Khapse
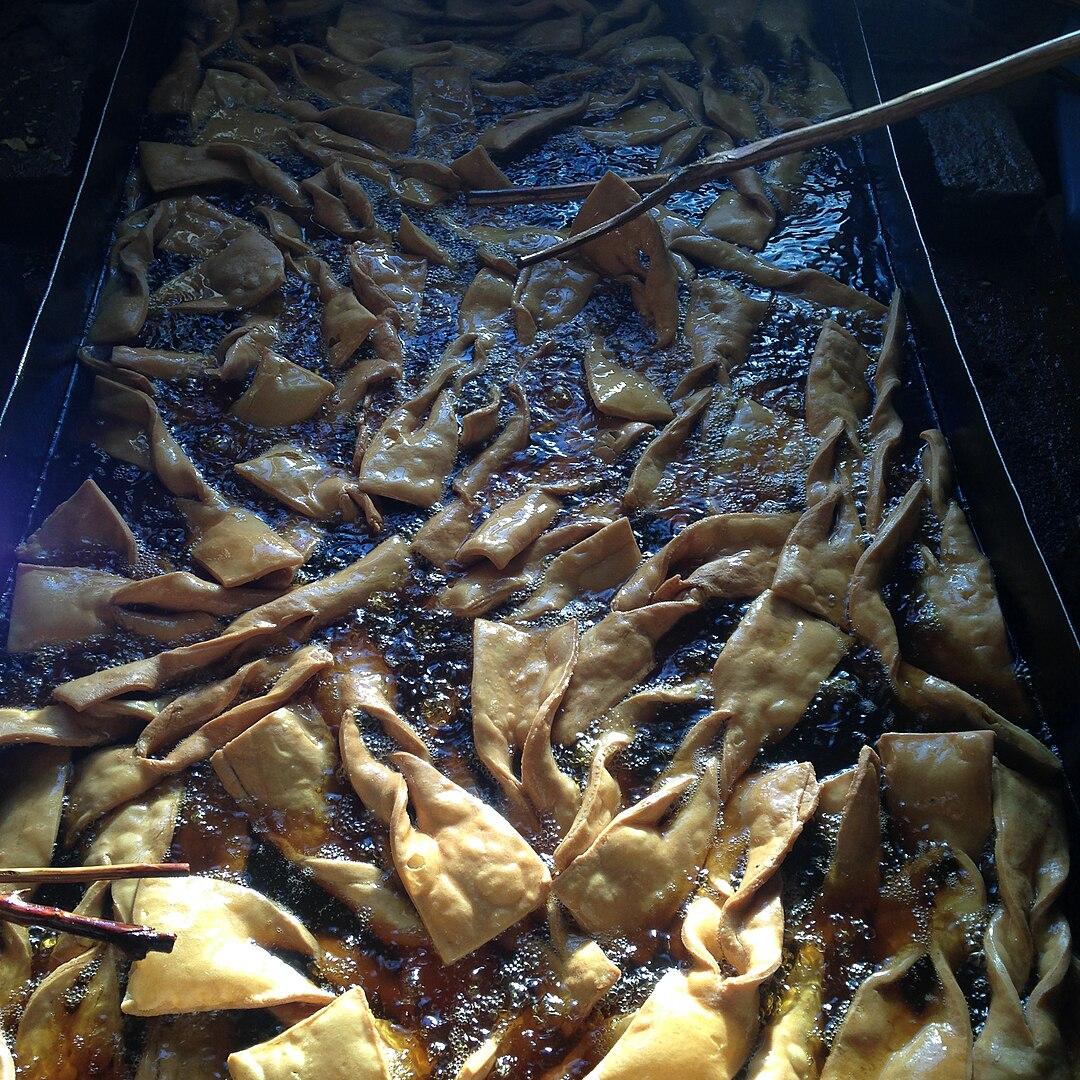
Also known as:
ca - Catalan: Khapsey
ne - Nepali: खप्से
nl - Dutch: Khapse
pa - Punjabi: ਖਪਸੇ
ta - Tamil: காப்சே
Category: snack, pastry (fried dough, biscuit)
Cuisine: Tibetan
Associated cuisines: Tibetan
Area: Tibet
Countries: China
Region: Eastern Asia, , , ,
The dish is a deep-fried biscuit. The dough is usually made with flour, eggs, butter and sugar and is then shaped into different shapes and sizes. Some are sprinkled with powdered sugar, while other shapes, such as the donkey ear-shaped, are decorative.